Busch Gardens Tampa Bay

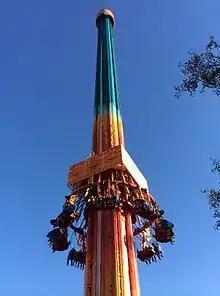
Falcon's Fury, added in 2014, as viewed from the ground with the gondola ascending

Busch Gardens opened its Animal Care Center on January 23, 2012, at an estimated cost of $5 million in the Nairobi section. A winter event, titled Christmas Town premiered in November and would continue on into December. SeaWorld Parks & Entertainment changed the logo and slogan of its Busch Gardens parks in February 2013, choosing a "coaster tree" to represent the park's environment and rides. The Stanleyville Theater was enclosed in 2013. The Sandstorm orbiter flat ride would close in June, which would make way for a drop tower named Falcon's Fury to open within the next year. The Intamin-made drop tower would be located in the Timbuktu section and drop riders face down. The park's Crown Colony restaurant closed indefinitely by mid-2013, with industry observers citing budget cuts and slow attendance for the change in operation. Busch Gardens later revealed in November a retheme of the Timbuktu section into "Pantopia", where Falcon's Fury would be located. The Pantopia section would feature a vibrant color pallet for existing buildings, introduce a new story line for the fictional land and refreshments, keep existing rides, and open with the drop tower.